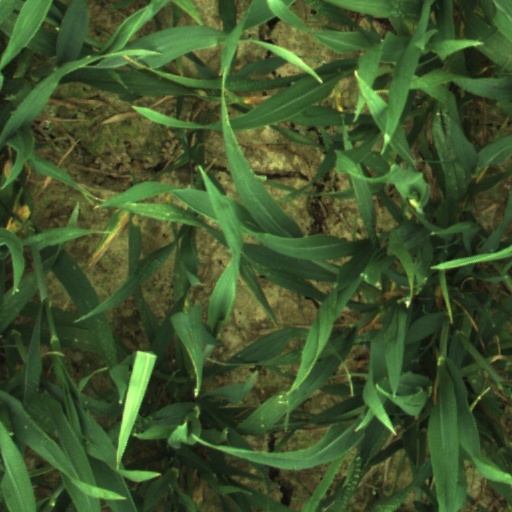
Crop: wheat